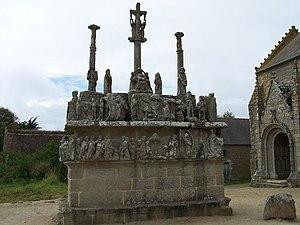
Calvaire de la chapelle N.D. de Tronoën, Finistère, Bretagne, France.